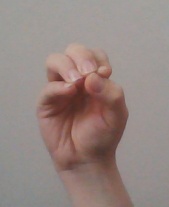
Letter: ha